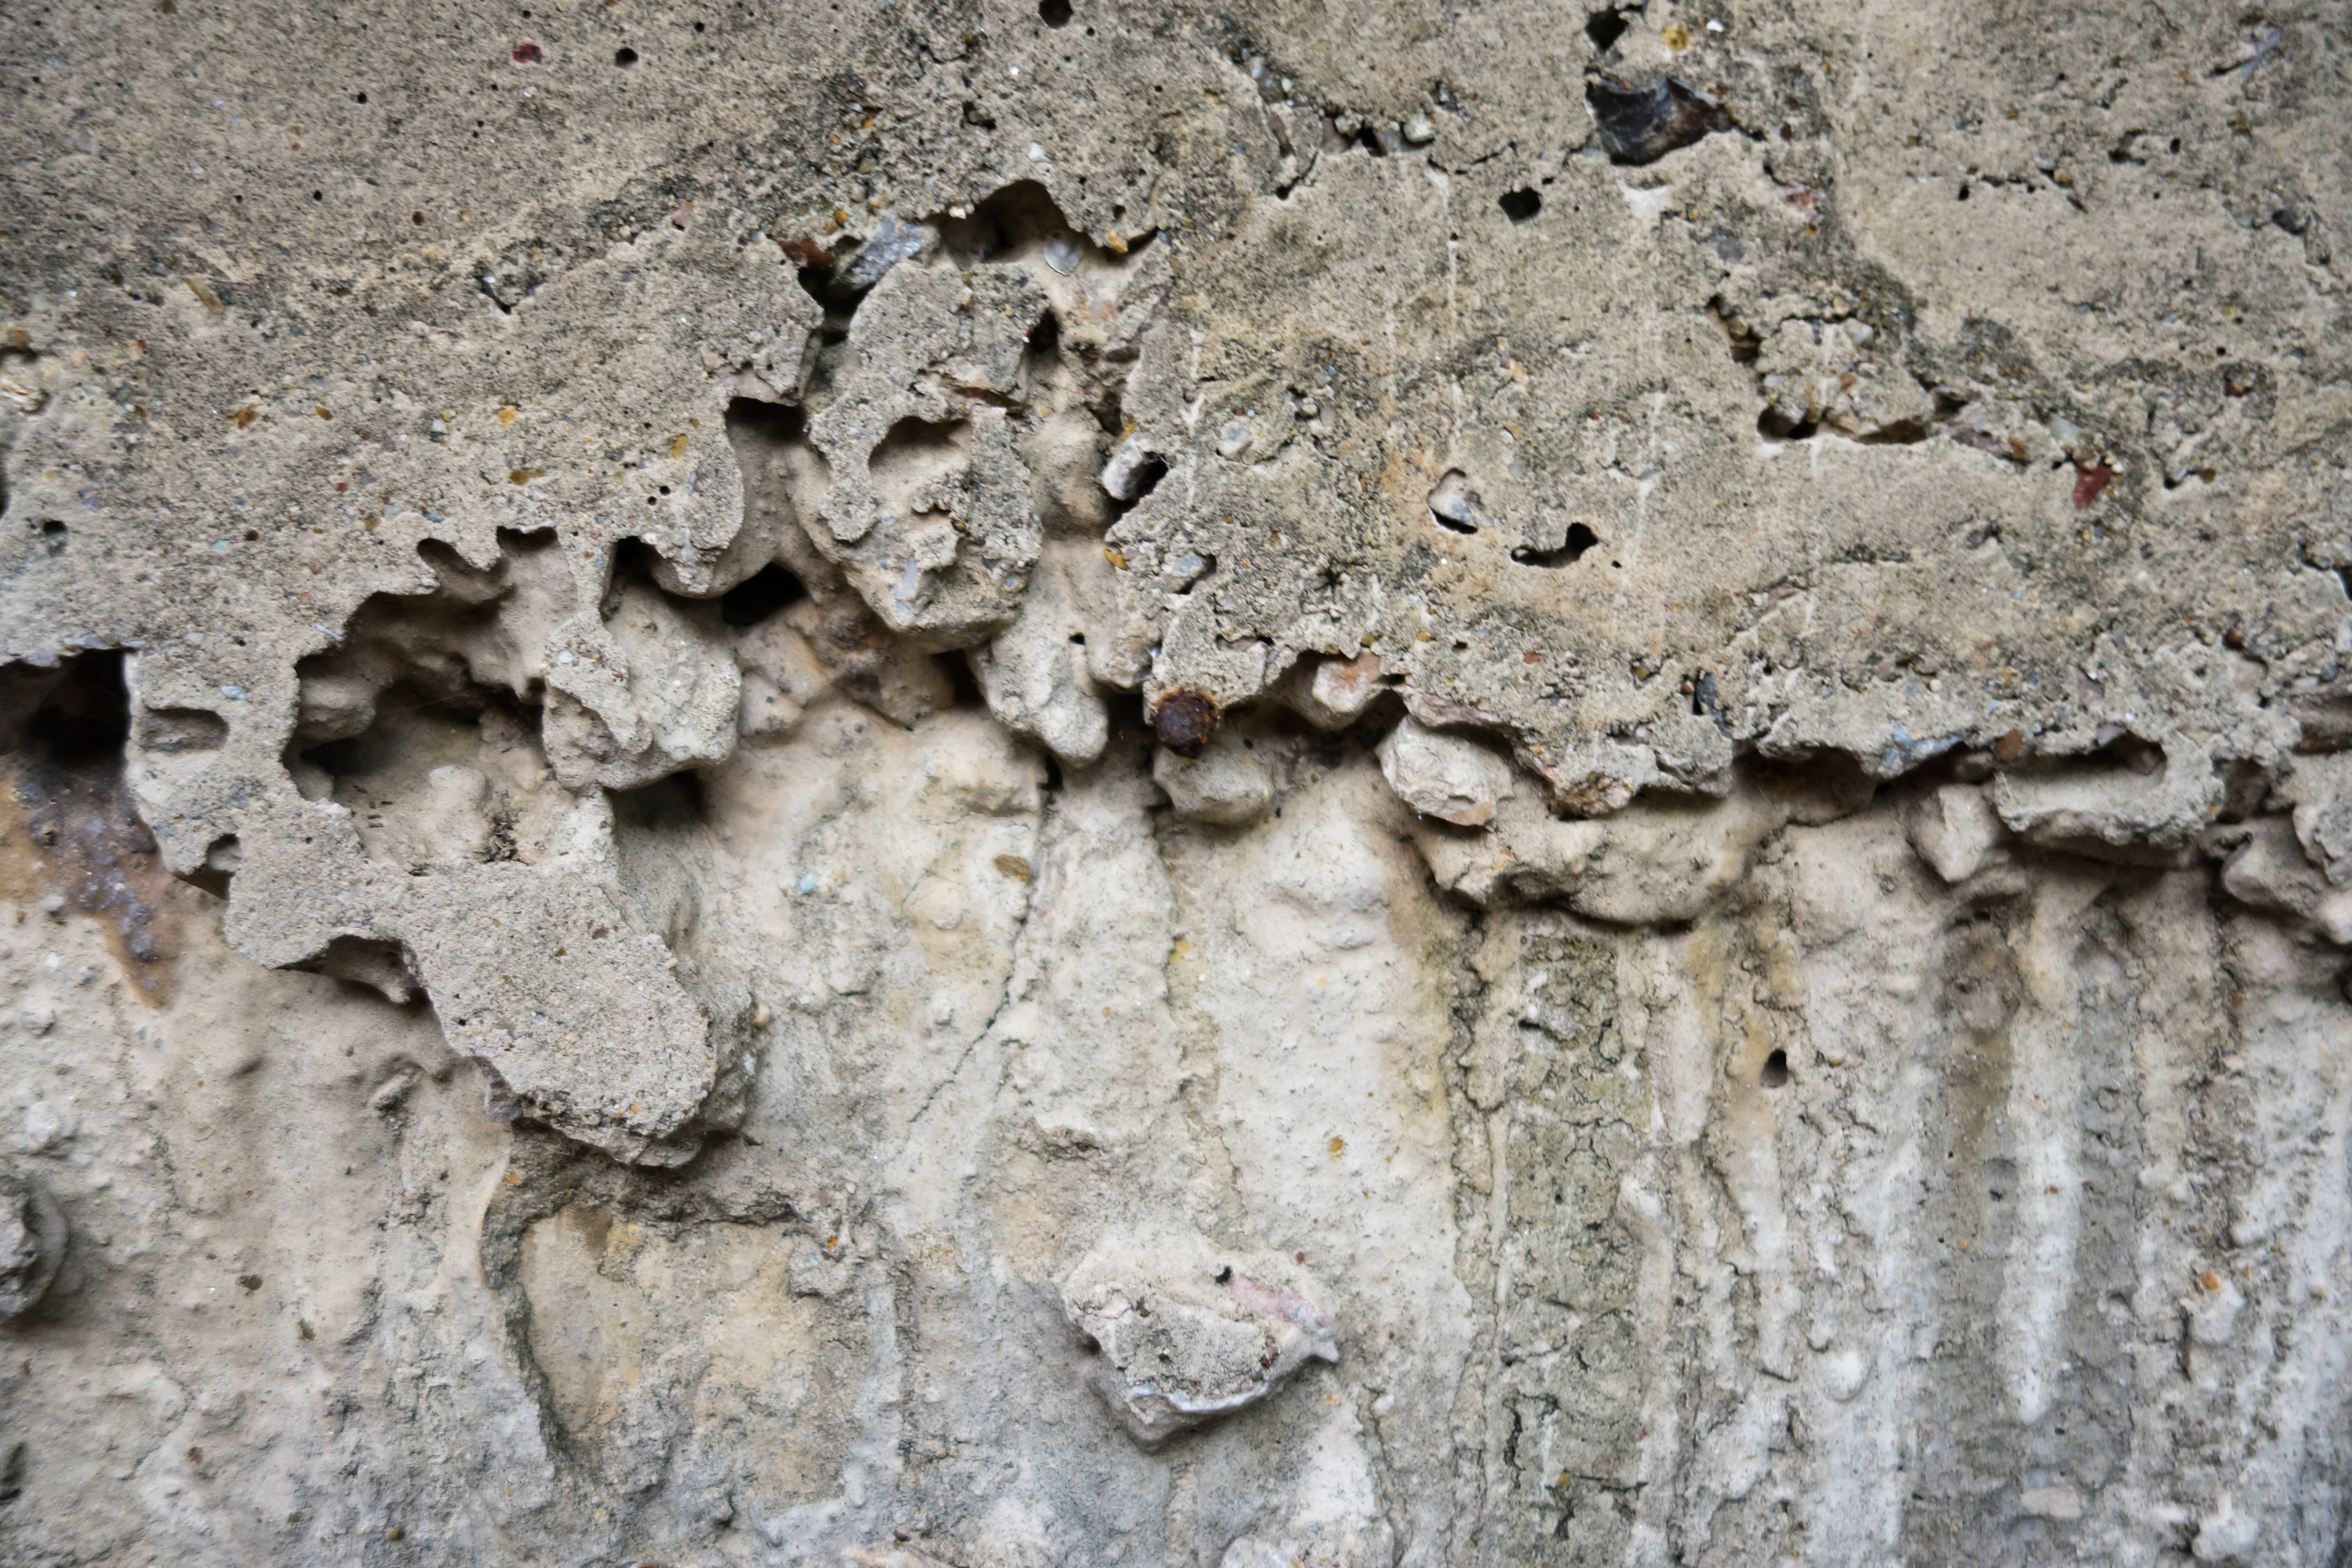
rough, cement, surface, wall, rock, geology, concrete, formation, soil, bedrock, stone wall, limestone